Operation Pedestal

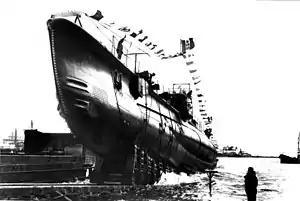

Enigma decrypts showed that at 11:55, the light cruisers "Eugenio di Savoia", "Raimondo Montecuccoli", "Muzio Attendolo" of the 7th Cruiser Division at Cagliari had been ordered by "Supermarina" to be at two hours' notice from 18:00 and that with the heavy cruisers "Gorizia", "Bolzano" and "Trieste" of the 3rd Cruiser Division at Messina, had been informed at 13:00 that Italian submarines were operating north of Bizerte. Three Axis submarines were seen departing Cagliari at 20:45 and the British learned that at 18:00 the 7th Cruiser Division with seventeen destroyers, had sailed east and that the 3rd Cruiser Division had departed from Messina and Naples. Allied intelligence also learned that "Panzerarmee Afrika" in Egypt believed that the convoy was a threat to Tobruk. Kesselring thought that a landing on the North African coast might be attempted and next day issued an order of the day that landings by the Allies would influence operations in Africa and must be prevented. "Luftgau Afrika" (Air District Africa) expected a landing at Tripoli on